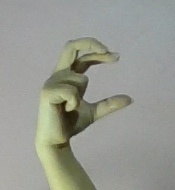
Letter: thal